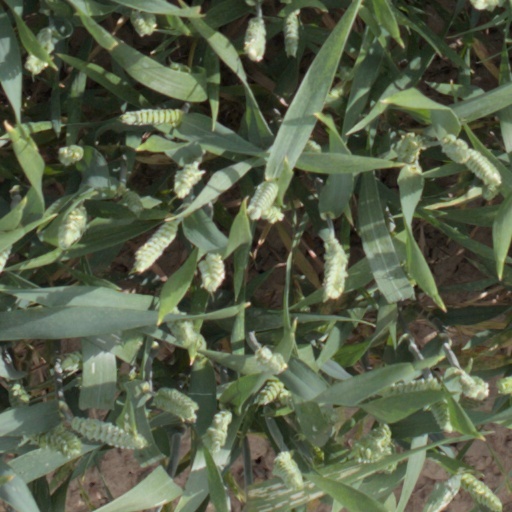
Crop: wheat